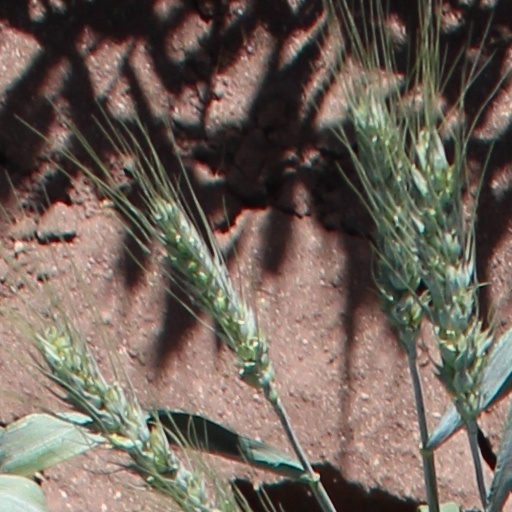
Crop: wheat